List of locks on the Kennet and Avon Canal

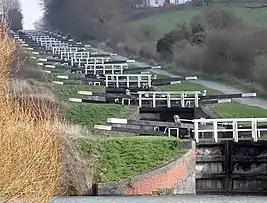
The flight of 16 locks at Caen Hill, Devizes, forming part of locks 22-50

The Kennet and Avon Canal is a canal in southern England. The name may refer to either the route of the original Kennet and Avon Canal Company, which linked the River Kennet at Newbury to the River Avon at Bath, or to the entire navigation between the River Thames at Reading and the Floating Harbour at Bristol, including the earlier improved river navigations of the River Kennet between Reading and Newbury and the River Avon between Bath and Bristol.